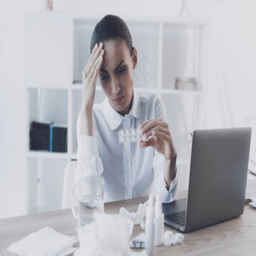
sick woman sitting at her workplace in the office .